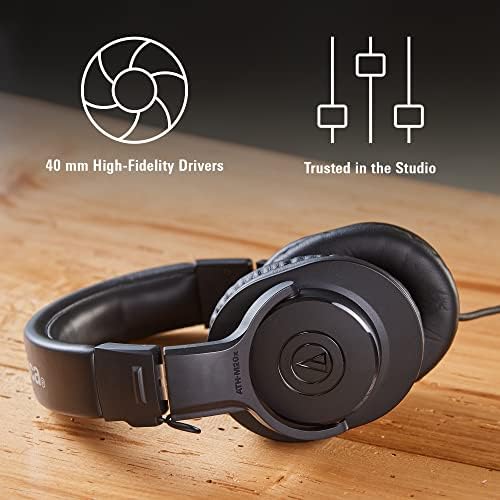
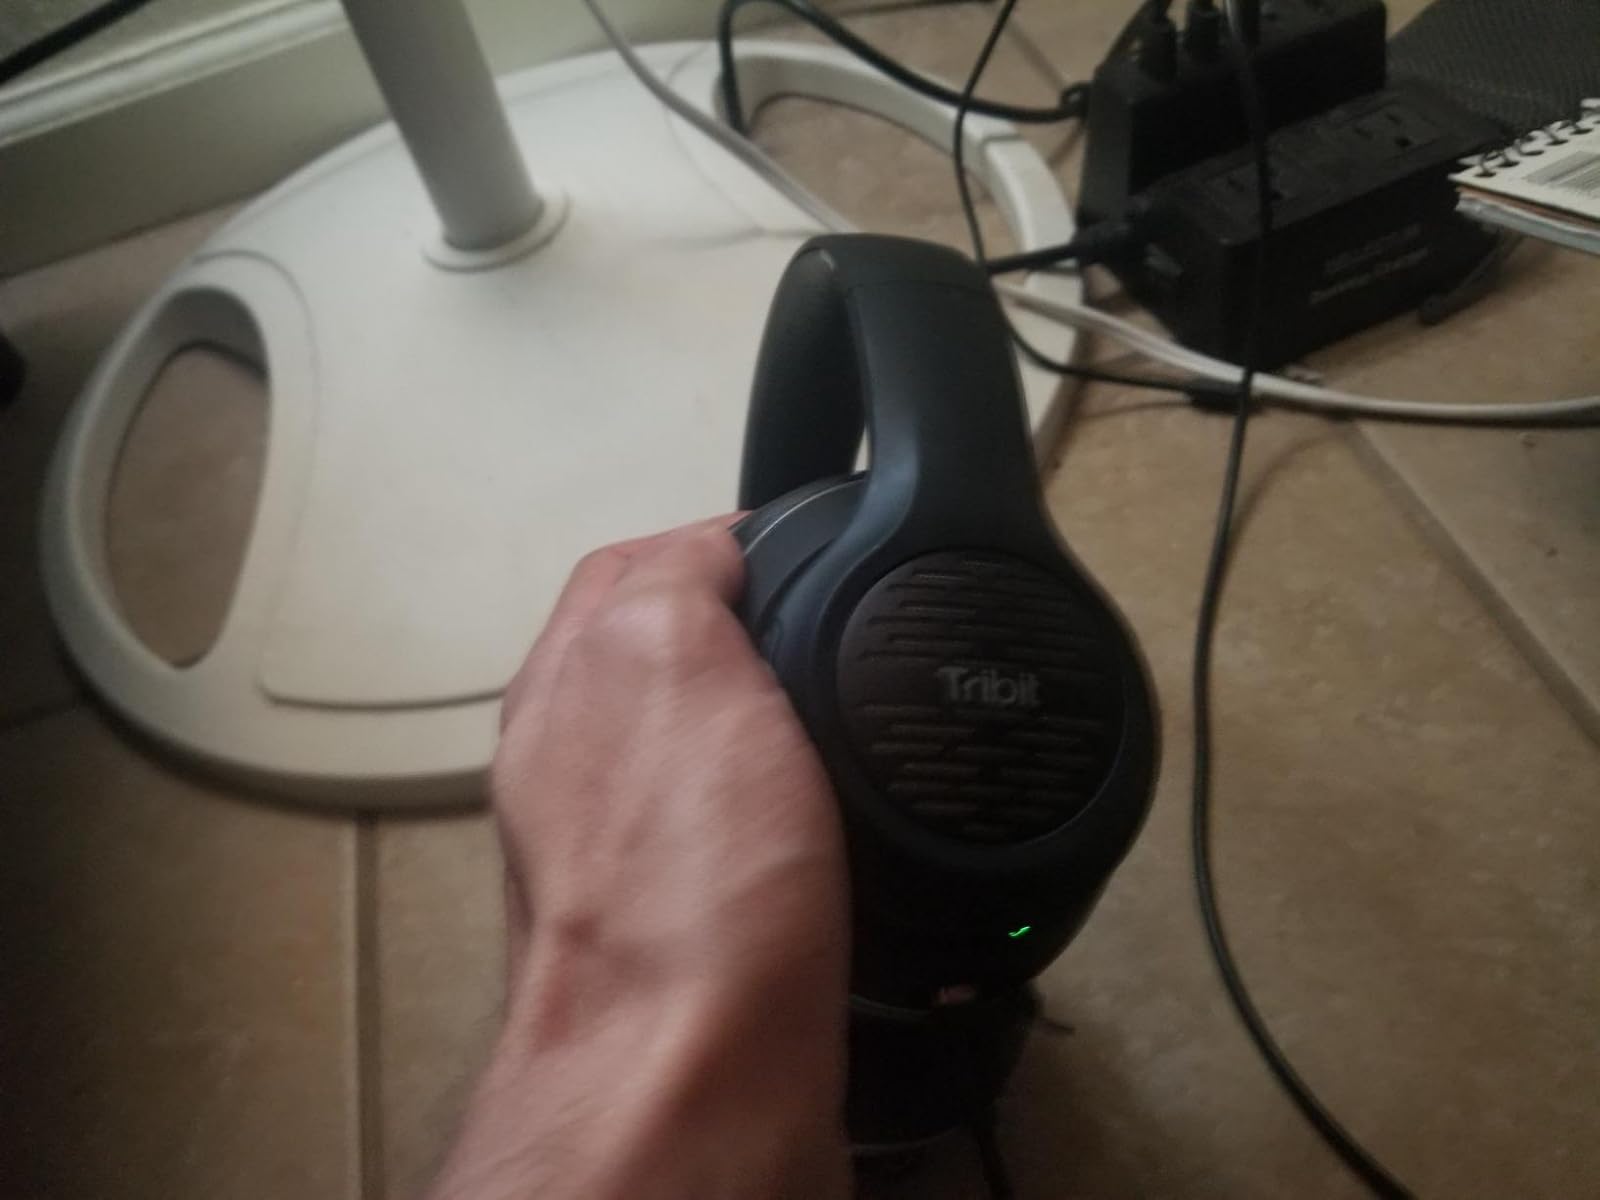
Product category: headphones
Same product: no